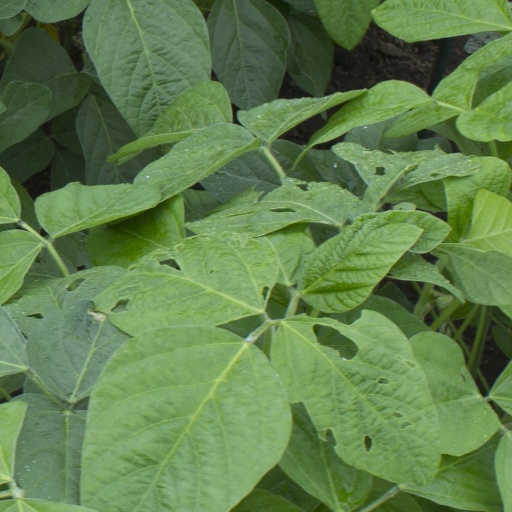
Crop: soybean